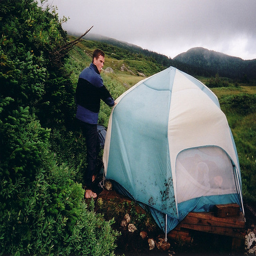
A man standing outside a small tent having a cigarette
A man standing next to a tent on a mountainside.
Man blows bubble outside of tent while woman lays inside
A man stands next to his tent set on the hills.
A man standing next to a light blue tent by some bushes.